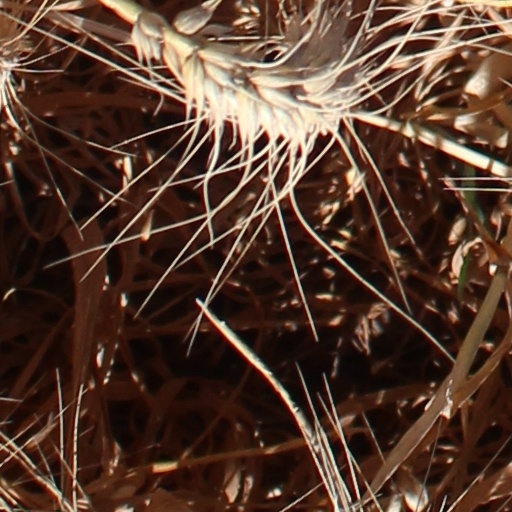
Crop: wheat